Giovani dos Santos

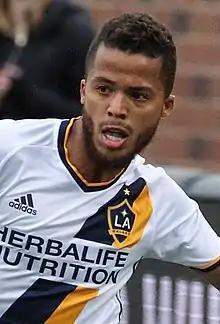
Dos Santos with LA Galaxy in 2017

Giovani dos Santos Ramírez (born 11 May 1989) is a Mexican former professional footballer. A versatile forward, dos Santos played as an attacking midfielder, winger, and secondary striker.